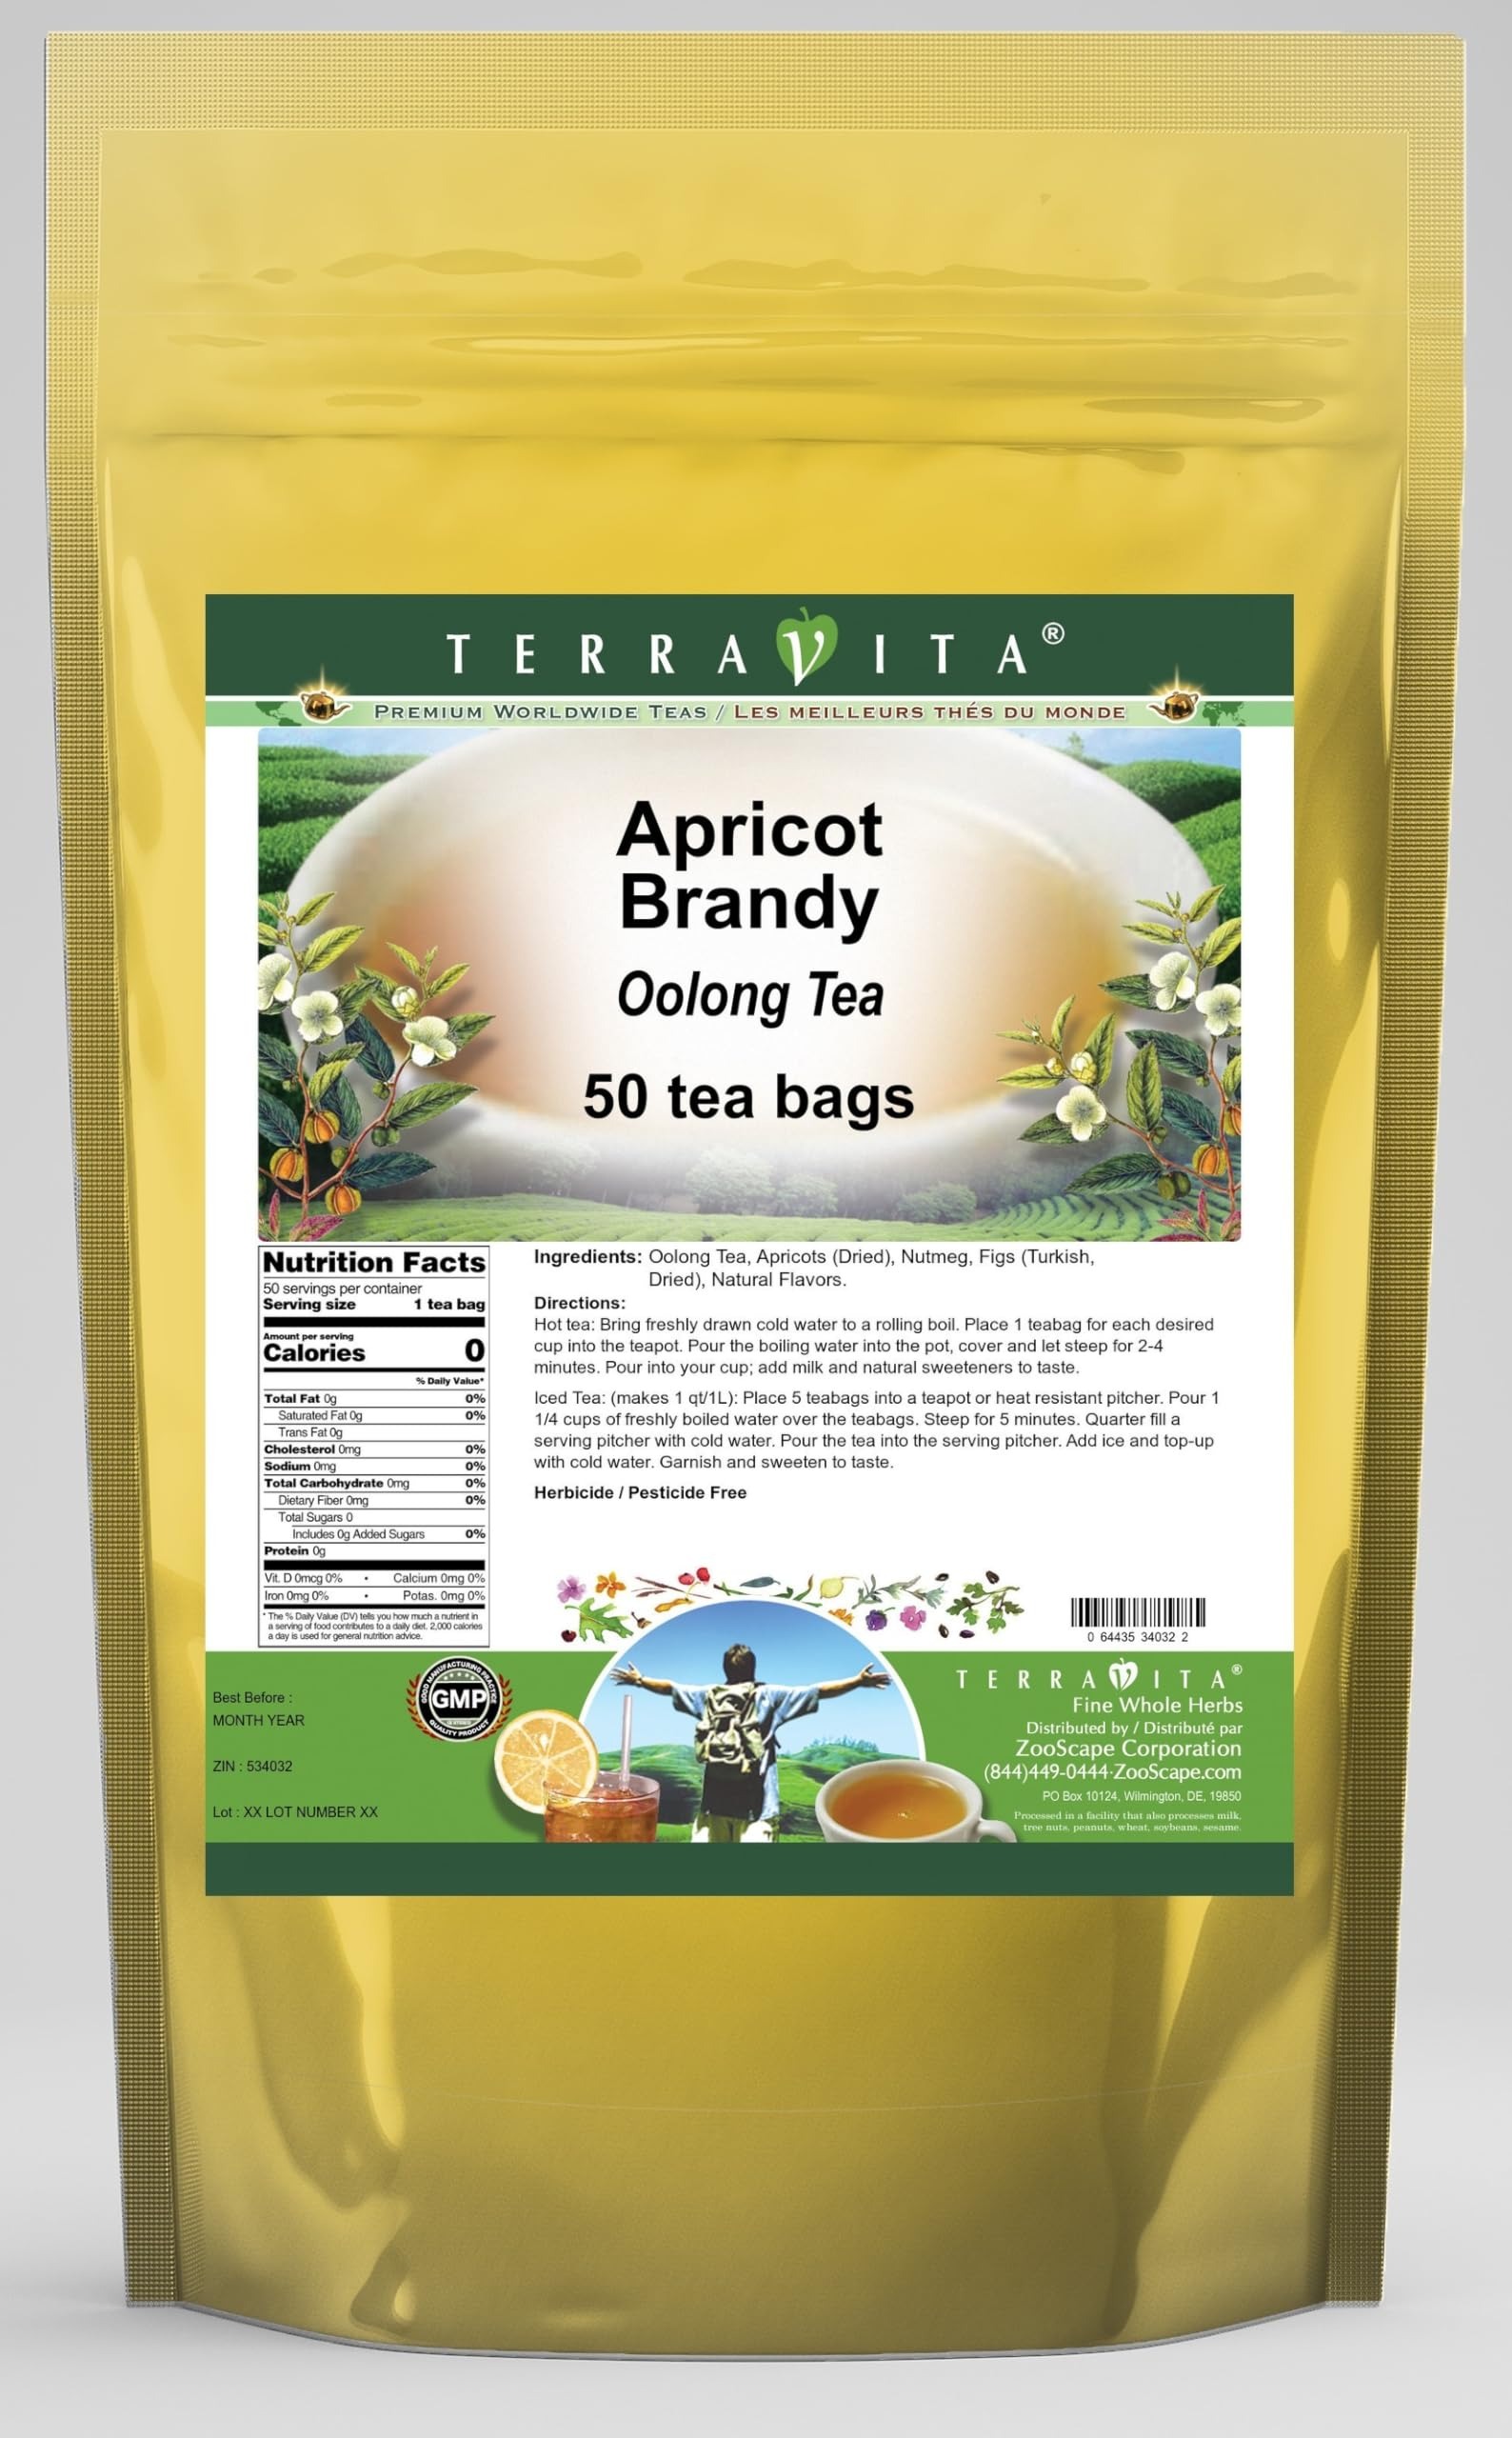
Item Name: Apricot Brandy Oolong Tea (50 tea bags, ZIN: 534032) - 2 Pack
Bullet Point 1: Our Apricot Brandy Oolong Tea is a luxurious flavored Oolong tea with Apricots, Nutmeg and Figs that you can enjoy hot or cold! The Apricot Brandy flavor and aroma is wonderful! - Ingredients: Oolong tea, Apricots, Nutmeg, Figs and Natural Apricot Brandy Flavor.
Bullet Point 2: No fillers.
Bullet Point 3: Manufacturer: TerraVita
Bullet Point 4: Size: 50 tea bags
Bullet Point 5: Oolong Tea Bags - Packed in a convenient upright pouch!
Product Description: Our Apricot Brandy Oolong Tea is a luxurious flavored Oolong tea with Apricots, Nutmeg and Figs that you can enjoy hot or cold! The Apricot Brandy flavor and aroma is wonderful! - Ingredients: Oolong tea, Apricots, Nutmeg, Figs and Natural Apricot Brandy Flavor. - Hot tea brewing method: Bring freshly drawn cold water to a rolling boil. Place 1 teabag for each desired cup into the teapot. Pour the boiling water into the pot, cover and let steep for 2-4 minutes. Pour into your cup; add milk and natural sweeteners to taste. - Iced tea brewing method: (to make 1 liter/quart): Place 5 teabags into a teapot or heat resistant pitcher. Pour 1 1/4 cups of freshly boiled water over the teabags. Steep for 5 minutes. Quarter fill a serving pitcher with cold water. Pour the tea into the serving pitcher. Add ice and top-up with cold water. Garnish and sweeten to taste. - TerraVita is an exclusive line of premium-quality, natural source products that use only the finest, purest and most potent ingredients found around the world. TerraVita is hallmarked by the highest possible standards of purity, potency, stability and freshness. All of our products are prepared with the highest elements of quality control, from raw materials through the entire manufacturing process, up to and including the moment that the bottles or bags are sealed for freshness and shipped out to you. Our highest possible standards are certified by independent laboratories and backed by our personal guarantee. - TerraVita exists to meet and ensure your family's health and wellness without the harmful effects of chemicals and health products. We strive to make all of our products affordable and reliable and are constantly searching the market to maintain our affordability and to look for new ways to serve you and th
Value: 100.0
Unit: Count

Price: 38.54